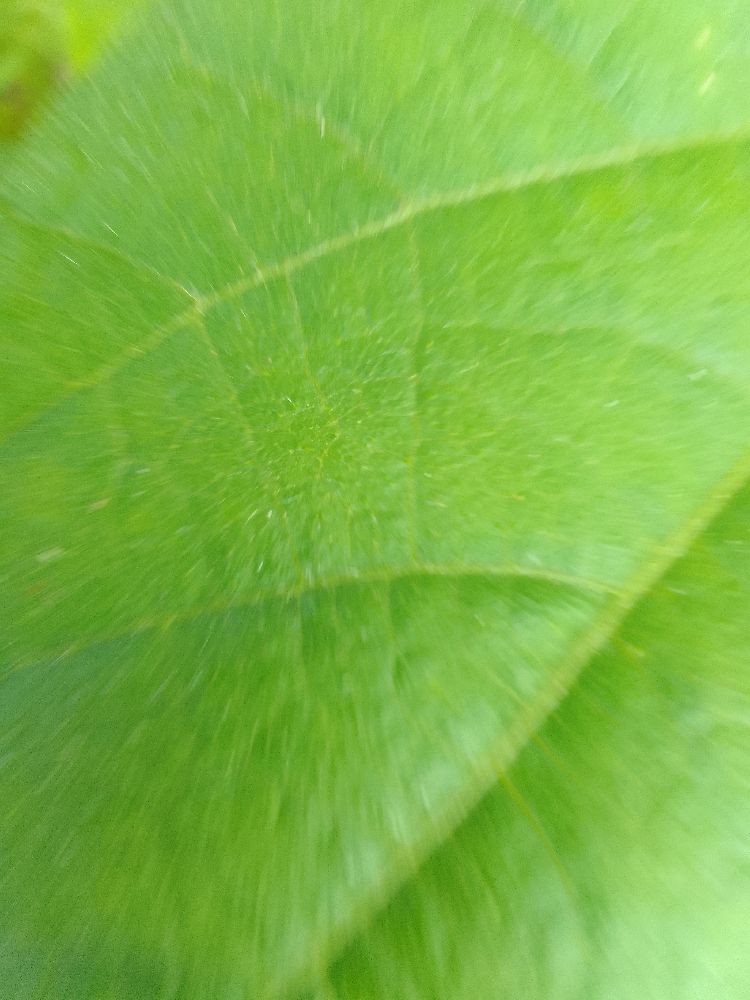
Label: healthy